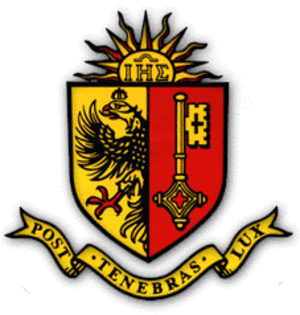
Jean Ribit de la Rivière est un médecin protestant genevois, né à Genève, qui fut conseiller et premier médecin du roi Henri IV de 1594 jusqu'à son décès en 1605. Il est souvent confondu dans les ouvrages avec le médecin Roch Le Baillif, sieur de la Rivière.
Le monogramme IHS est une abréviation et une translittération imparfaite du nom de « Jésus » en grec : Ι = J, Η = E et Σ = S.
Post tenebras lux est une phrase latine signifiant « Après les ténèbres, la lumière » et parfois traduit en « La lumière après les ténèbres ».